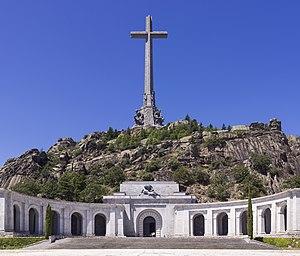
Vue frontale de la Basilique Sainte-Croix del valle de los Caídos. L'Escurial, Madrid (Espagne).
El Valle de los Caídos ou Abadía de la Santa Cruz del Valle de Los Caídos est un monument espagnol de l’époque franquiste, situé dans la vallée de Cuelgamuros, sur la commune de San Lorenzo de El Escorial dans la Communauté autonome de Madrid, à moins de 50 km au nord-ouest de la capitale espagnole.
Une croix latine, croix christique ou crux immissa est une croix dont la branche inférieure est plus longue que les autres.
Les sacas de presos, ou sacas, selon l'usage familier de l'époque, furent des situations de violence ayant eu lieu dans les prisons de différents lieux d'Espagne, pendant la Guerre civile espagnole, qui consistèrent à sortir massivement et systématiquement des prisonniers des prisons dans le but officiel de les libérer, mais pour finalement les exécuter ou les transférer.
Cet article recense les croix monumentales les plus hautes.